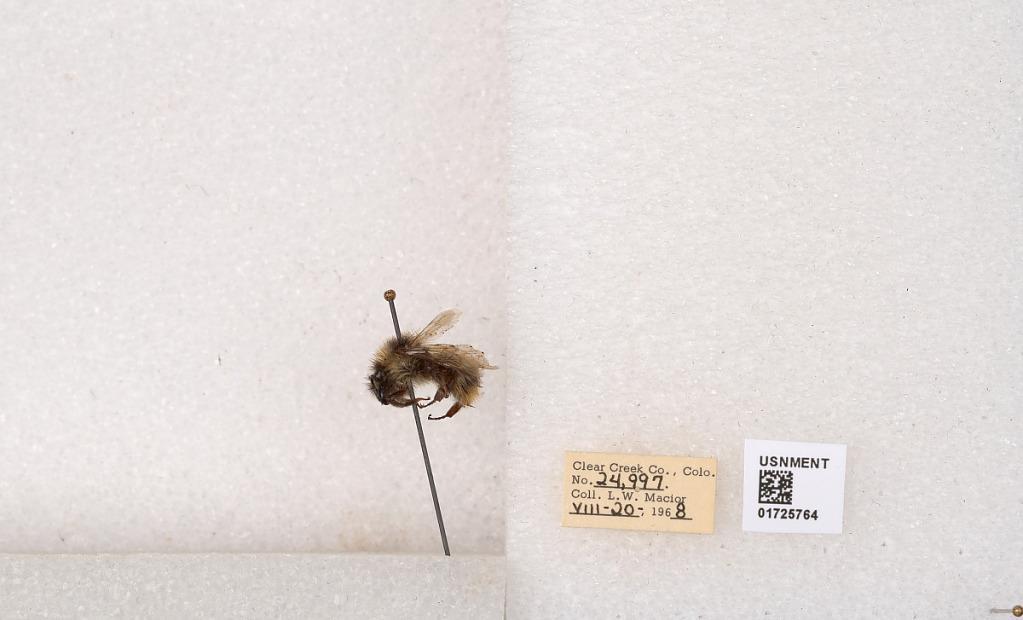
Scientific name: Bombus kirbyellus
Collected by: L. Macior
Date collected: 1968-8-20
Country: United States
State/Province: Colorado
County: Clear Creek
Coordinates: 39.6891, -105.644